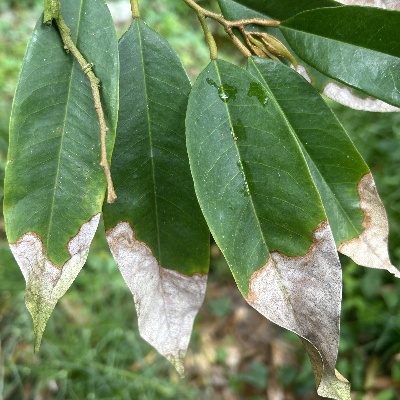
Label: Leaf_Colletotrichum